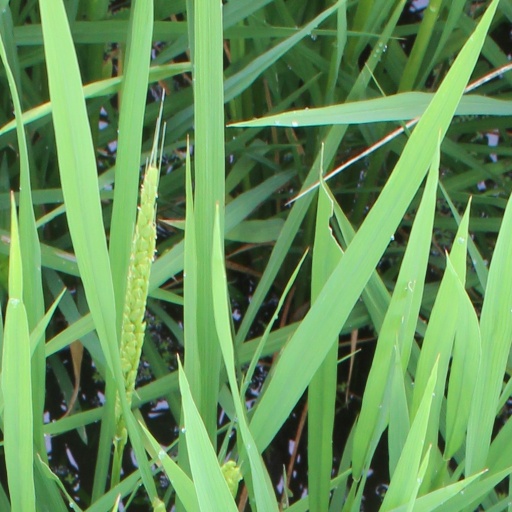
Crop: rice